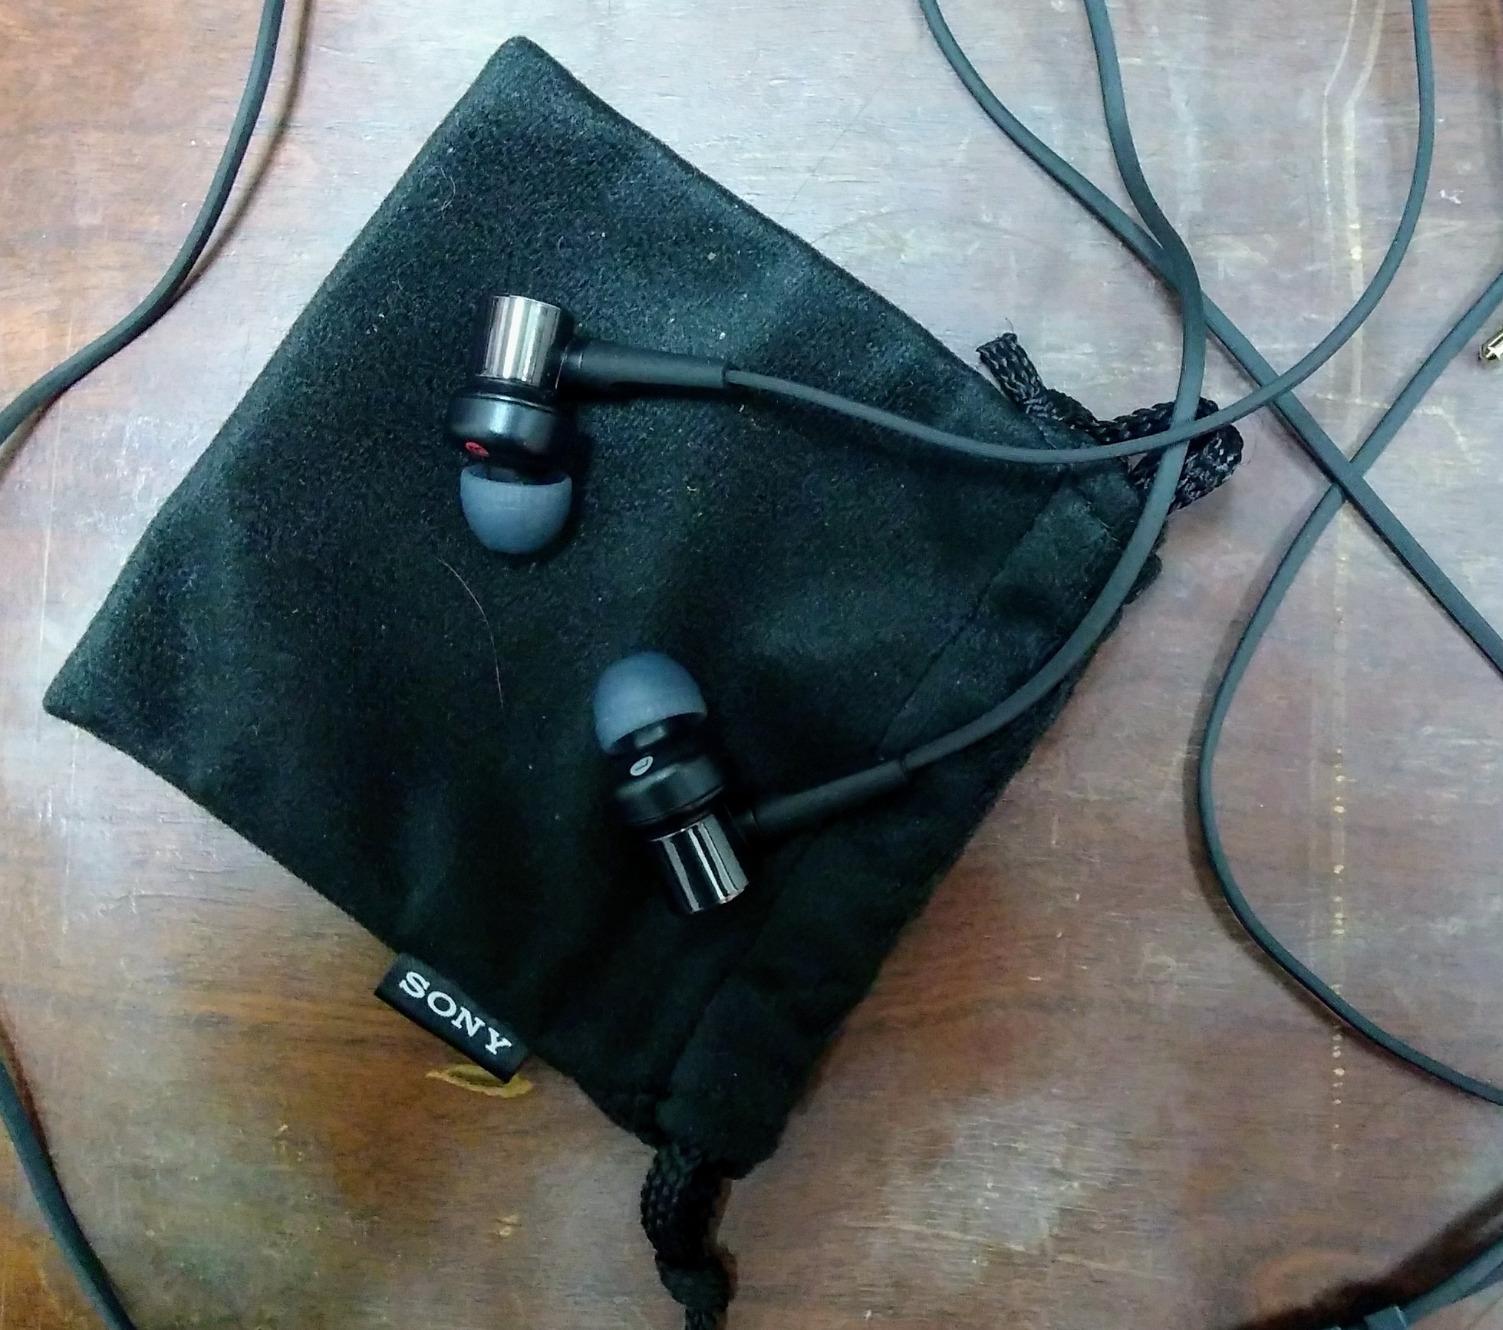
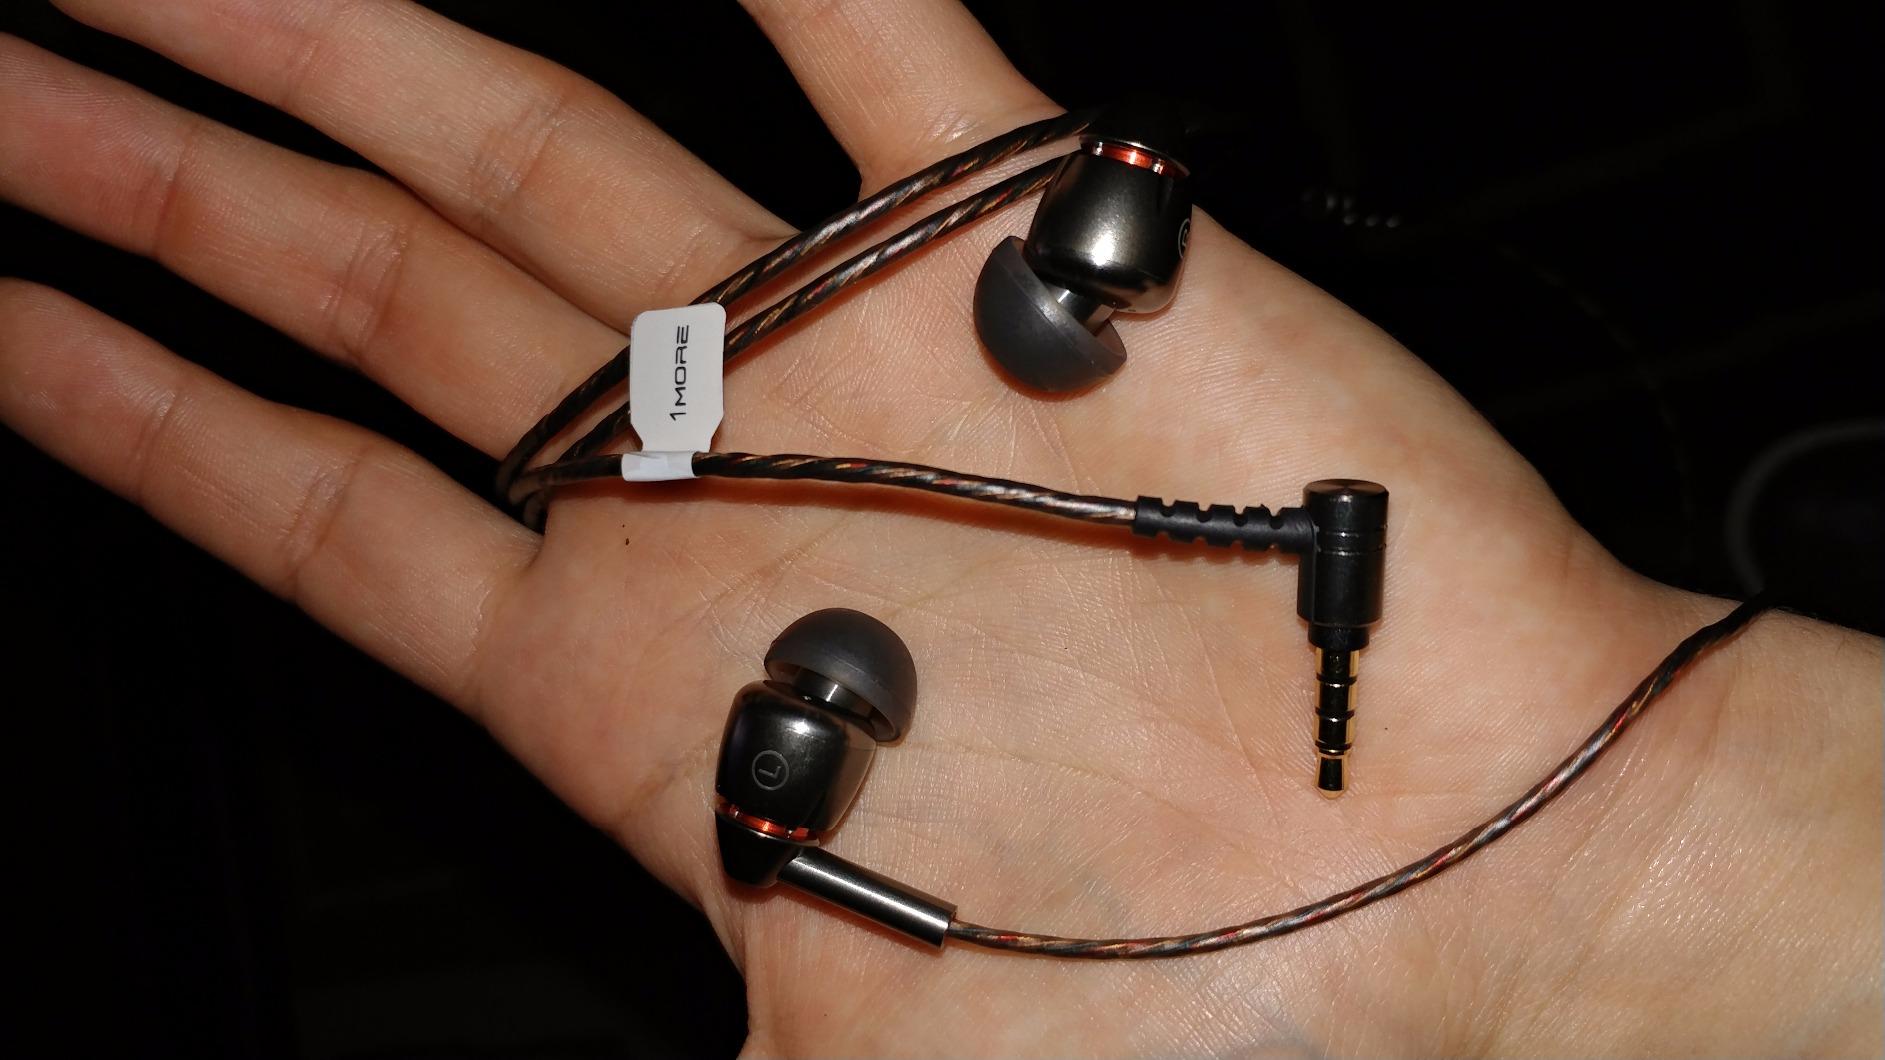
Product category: headphones
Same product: no